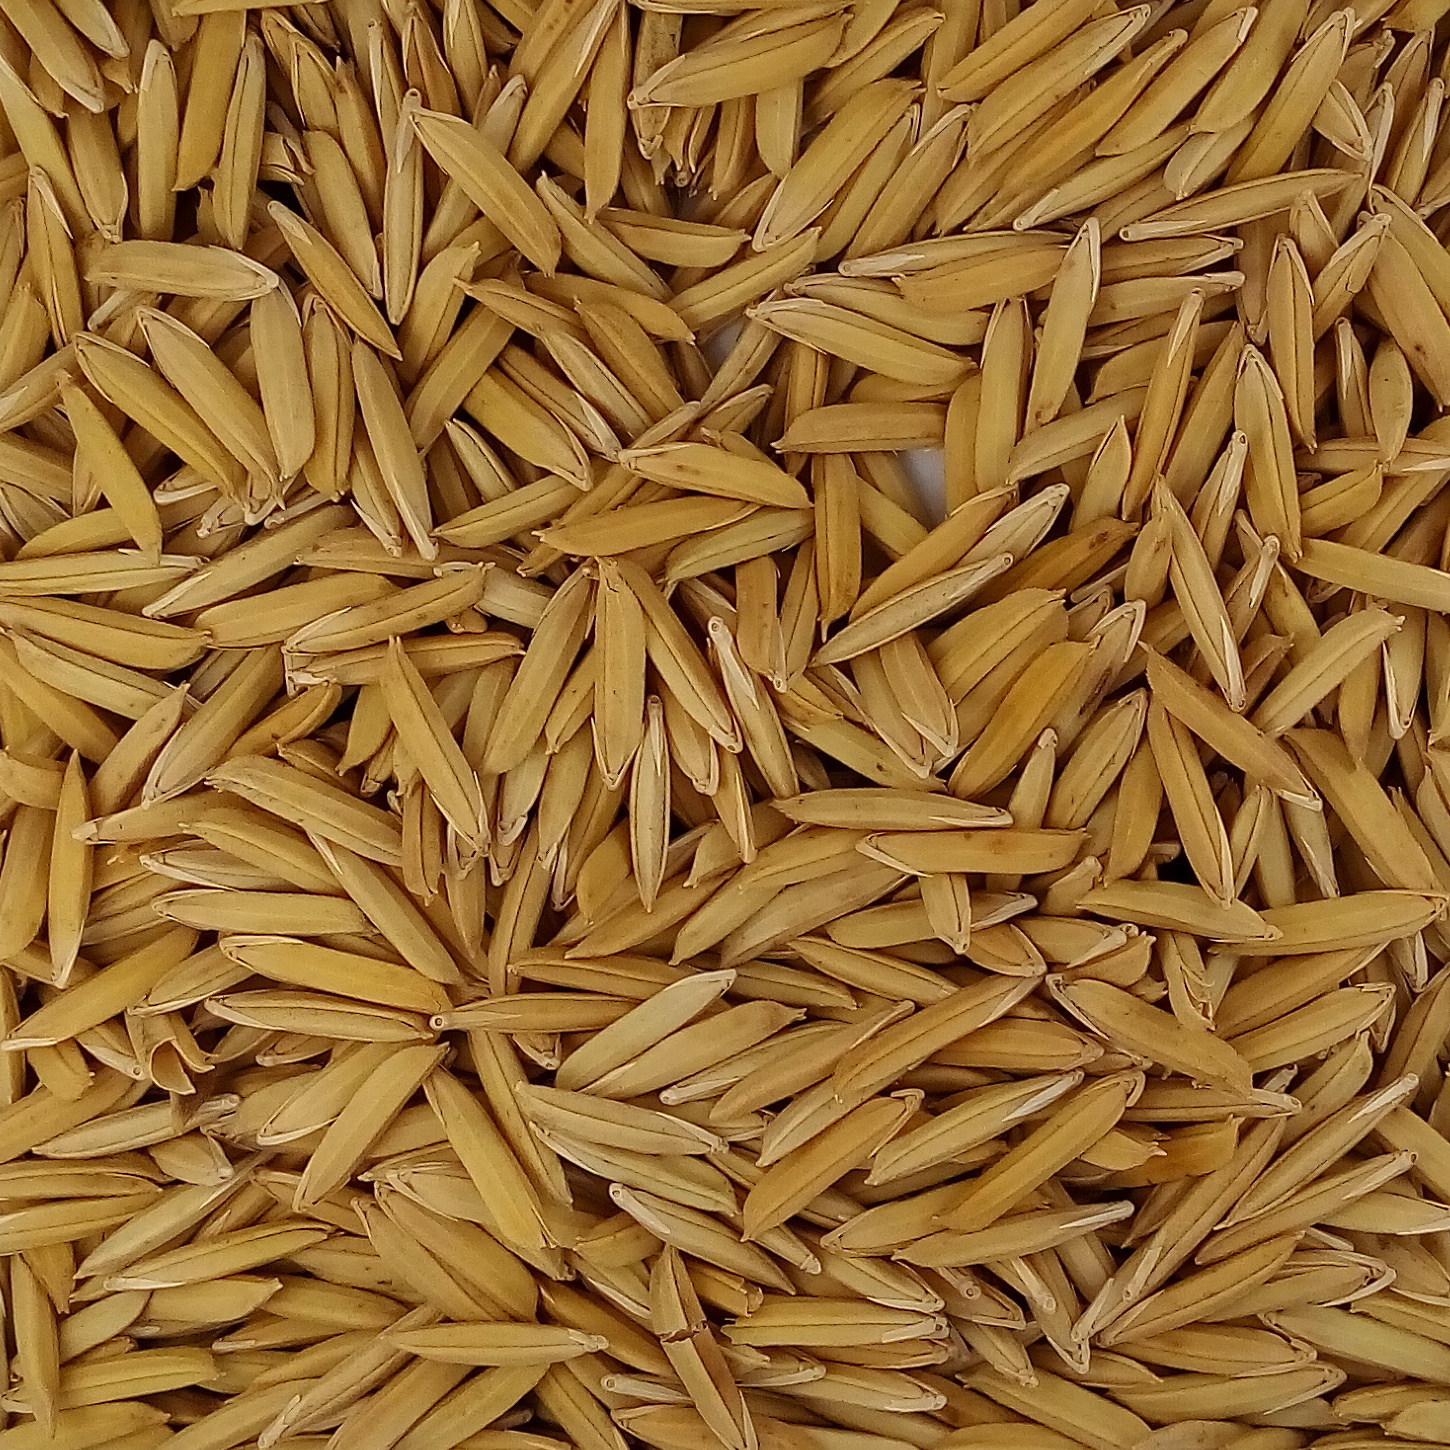
Rice seed variety: 1718